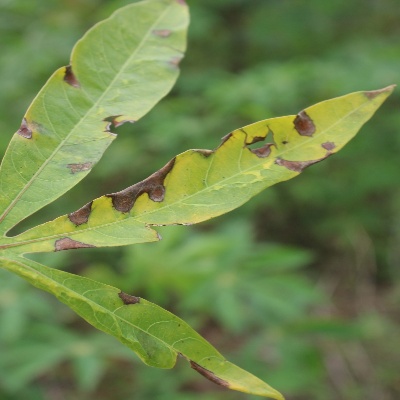
Crop: Cassava
Condition: brown spot